Mario & Luigi: Bowser's Inside Story

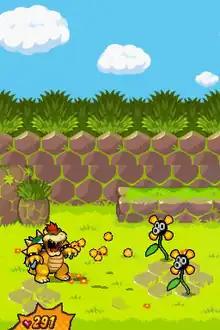
Bowser is a playable character, with his own set of skills in exploration and combat.

Gameplay alternates among three characters: Mario and Luigi, who are controlled together on the bottom screen using the A and B buttons, and Bowser, who is controlled on the top screen with the X and Y buttons. There are two main worlds: the overworld, which is played in an overhead view, and the world inside Bowser's body, which is a 2D side-scrolling world. Although most of the game is played with Mario and Luigi inside Bowser and Bowser himself in the overworld, Mario and Luigi also have opportunities to visit the overworld via warp pipes as the game progresses. Bowser can travel between different areas of the overworld using portals known as "Chakroads", which are hidden under objects that only Bowser can destroy, such as trees and boulders. Gameplay typically alternates between controlling the brothers and controlling Bowser. Some sections involve direct interaction between the brothers and Bowser.